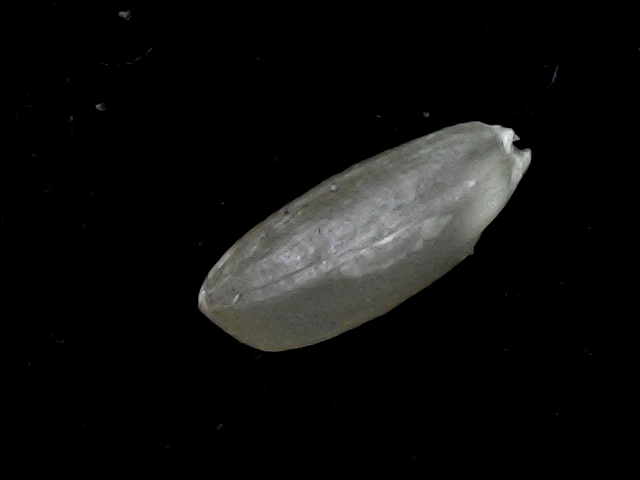
Rice variety: BD39